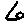
Label: 6